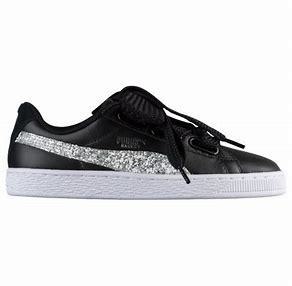
Brand: Puma
Model: Basket Heart